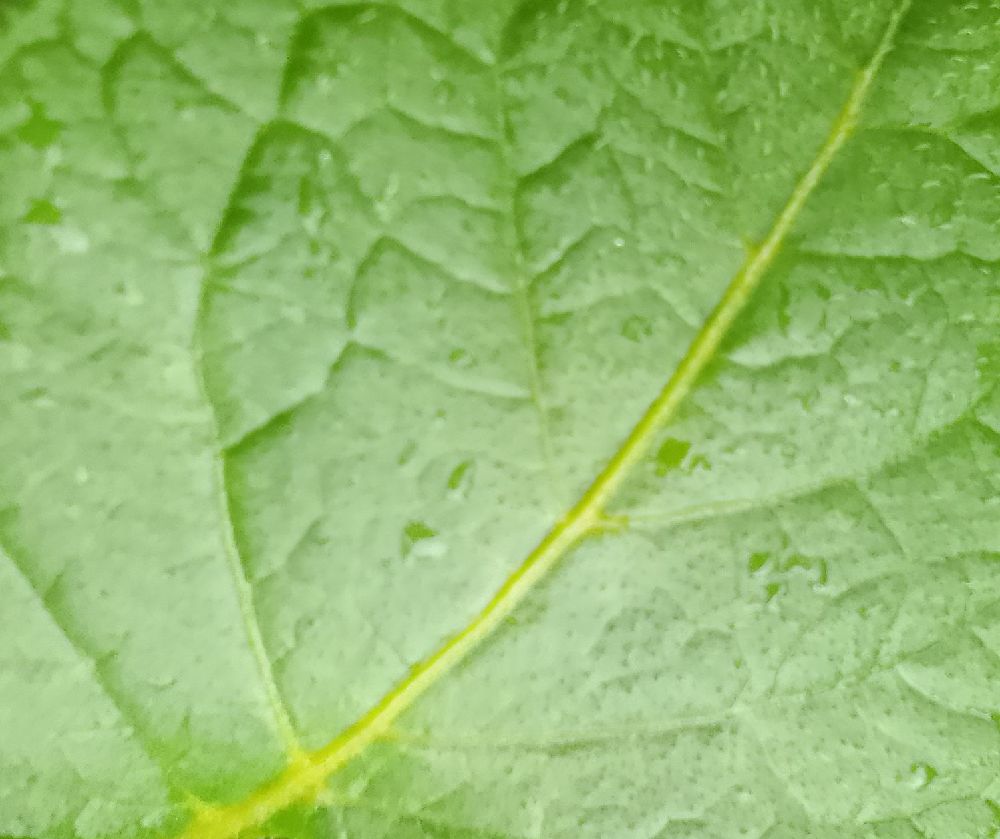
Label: Healthy